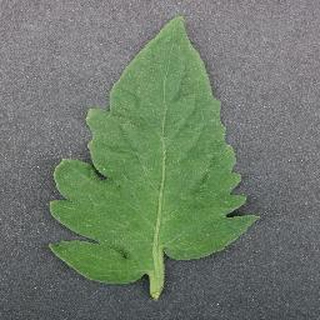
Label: healthy_tomato